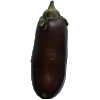
Label: Eggplant 1